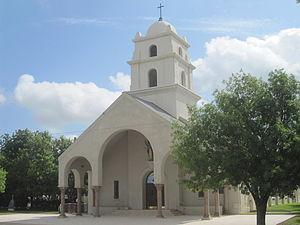
La ville américaine de Crystal City est le siège du comté de Zavala, dans l’État du Texas. Elle comptait 7 138 habitants, lors du recensement de 2000, population estimée à 7 264 habitants, en 2017. Il s'agissait d'une communauté agricole et d'élevage et d'un important arrêt de chemin de fer, situé à 180 km de San Antonio. Les épinards sont devenus une culture importante et la ville s'est fait connaître en tant que « capitale mondiale de l'épinard ». Pendant la Seconde Guerre mondiale, un grand camp d'internement est implanté à proximité. La ville est également connue dans l'histoire de l'autodétermination politique des Mexicano-Américains pour la fondation du parti La Raza Unida.